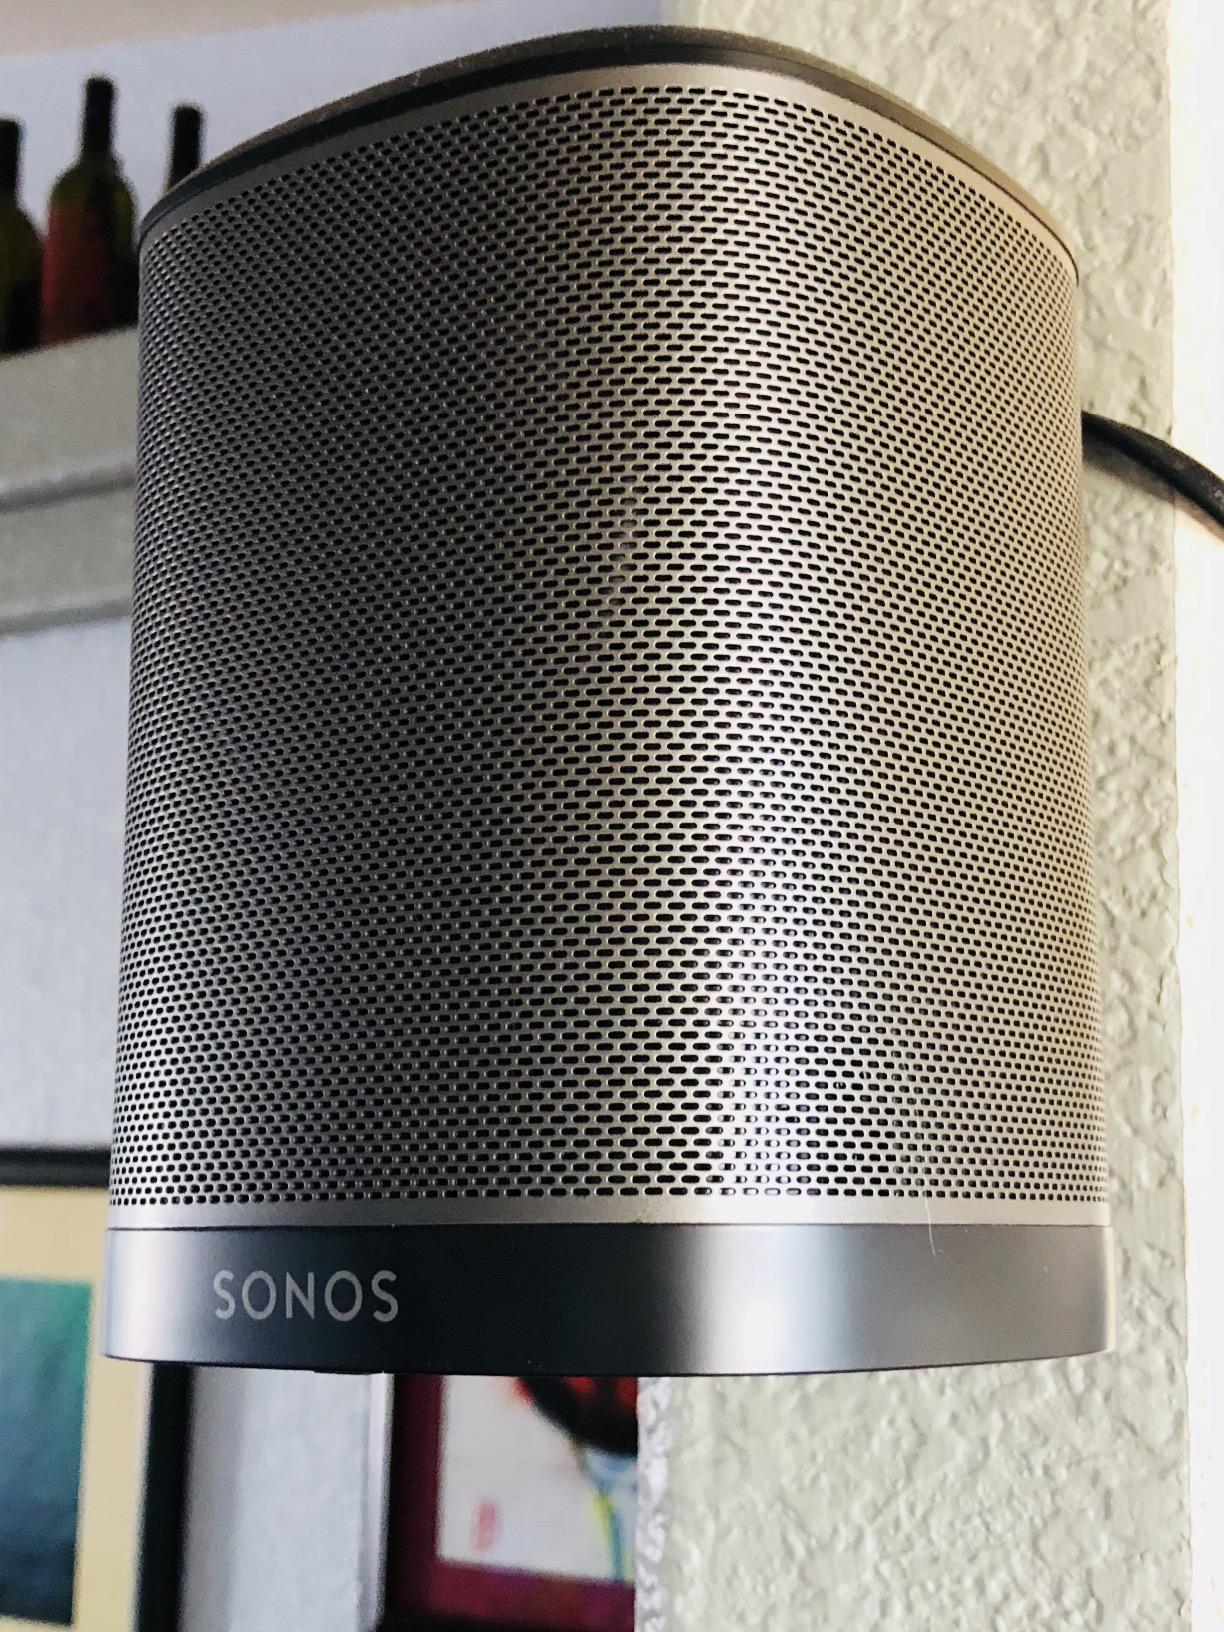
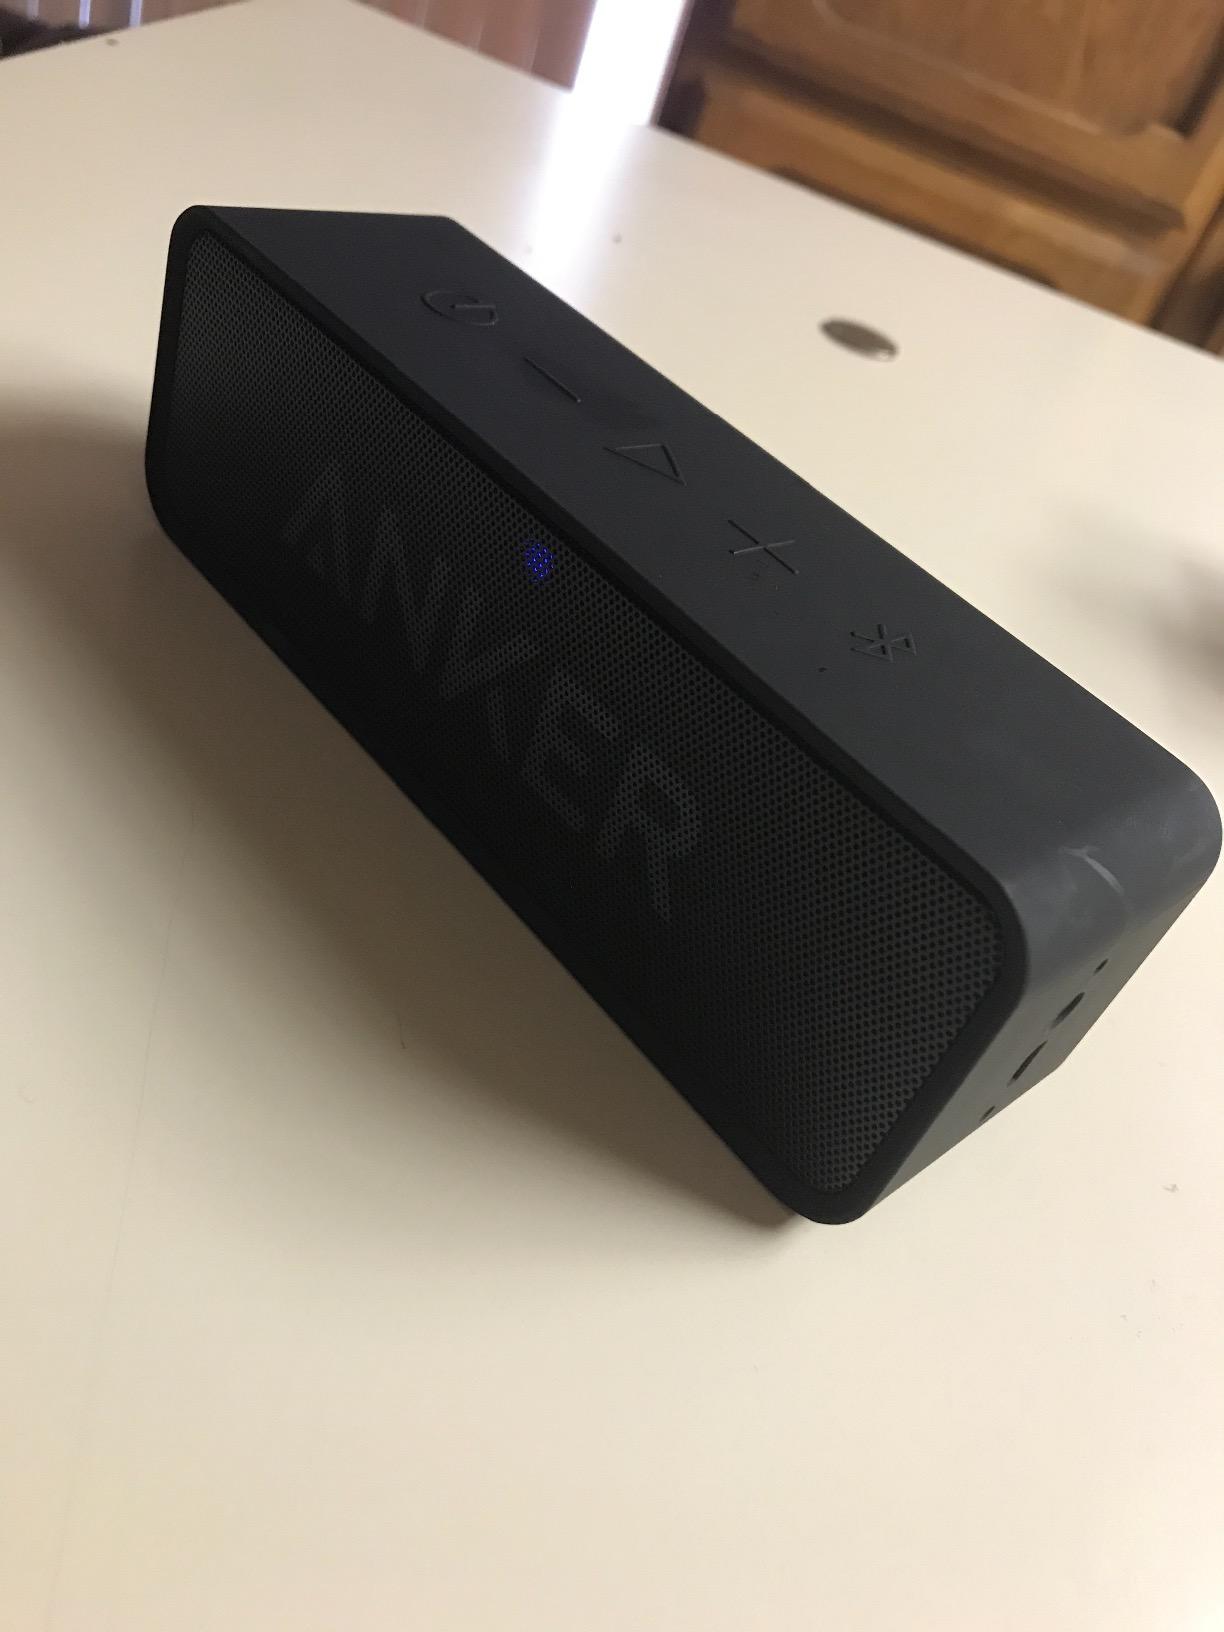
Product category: speaker
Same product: no